The Revival (Tony! Toni! Toné! album)

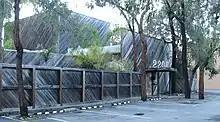
The Plant in San Francisco

"The Revival" is the follow-up to Tony! Toni! Toné!'s 1988 debut album "Who?", which was a modest success for the group and acquainted them with production and songwriting team Foster & McElroy. Originally friends from Oakland, the band moved to Sacramento after finishing "Who?" with Foster & McElroy and began to record "The Revival".